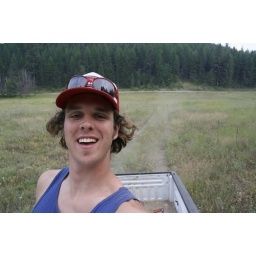
hill billy self portrait in the back of a truck - taking er off road to see the valley